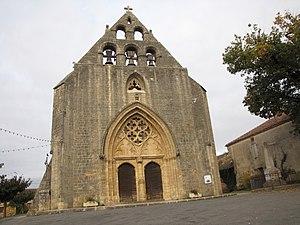
Église de Montcabrier
Montcabrier est une commune française située dans le département du Lot, en région Occitanie.
L'église Saint-Louis est une église catholique située à Montcabrier dans le département du Lot, en France.
Cet article recense une partie des monuments historiques du Lot, en France.